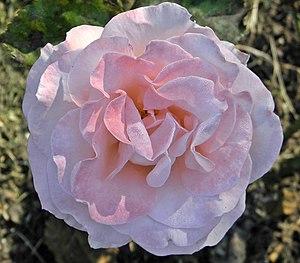
Le prix All-America Rose Selections est un prix annuel qui a été décerné de 1940 à 2013 aux États-Unis dans le domaine de la culture de la rose pour la variété la plus exceptionnelle. Ce prix était considéré dans ce domaine comme le plus prestigieux des États-Unis. Il a cessé en 2013 pour être remplacé par les American Garden Rose Selections.